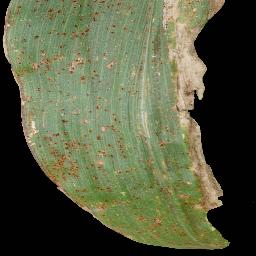
Label: Corn___Common_rust